Push of the past

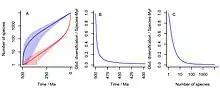
Log plots of species numbers for both raw species (blue lines) and lineages through time (red line) when diversification is conditioned on survival to the past. In A, the rapid early diversification rate in the blue line is the push of past, and the late increase along the red line is the pull of the present. Shading gives 95% confidence intervals. In B and C, the observed slowdown in rates of diversification through time and relative to diversity are plotted. From Budd and Mann (2018).

In reality, the “pull of the present” has proven difficult to demonstrate: rates of lineage production in reconstructed phylogenies often show a slow-down or even decrease as the present is approached. This conundrum has been much discussed, and two major solutions have been proposed: first, that diversification is diversity dependent, so that as the carrying capacity of the environment is reached the rate of lineage production slows; secondly, that our modern species concept does not properly capture the “lineages” of BDM, and that speciation as we recognize it is only the end point of a drawn-out process of splitting of subpopulations through time, each of which could be considered to be a lineage in itself.